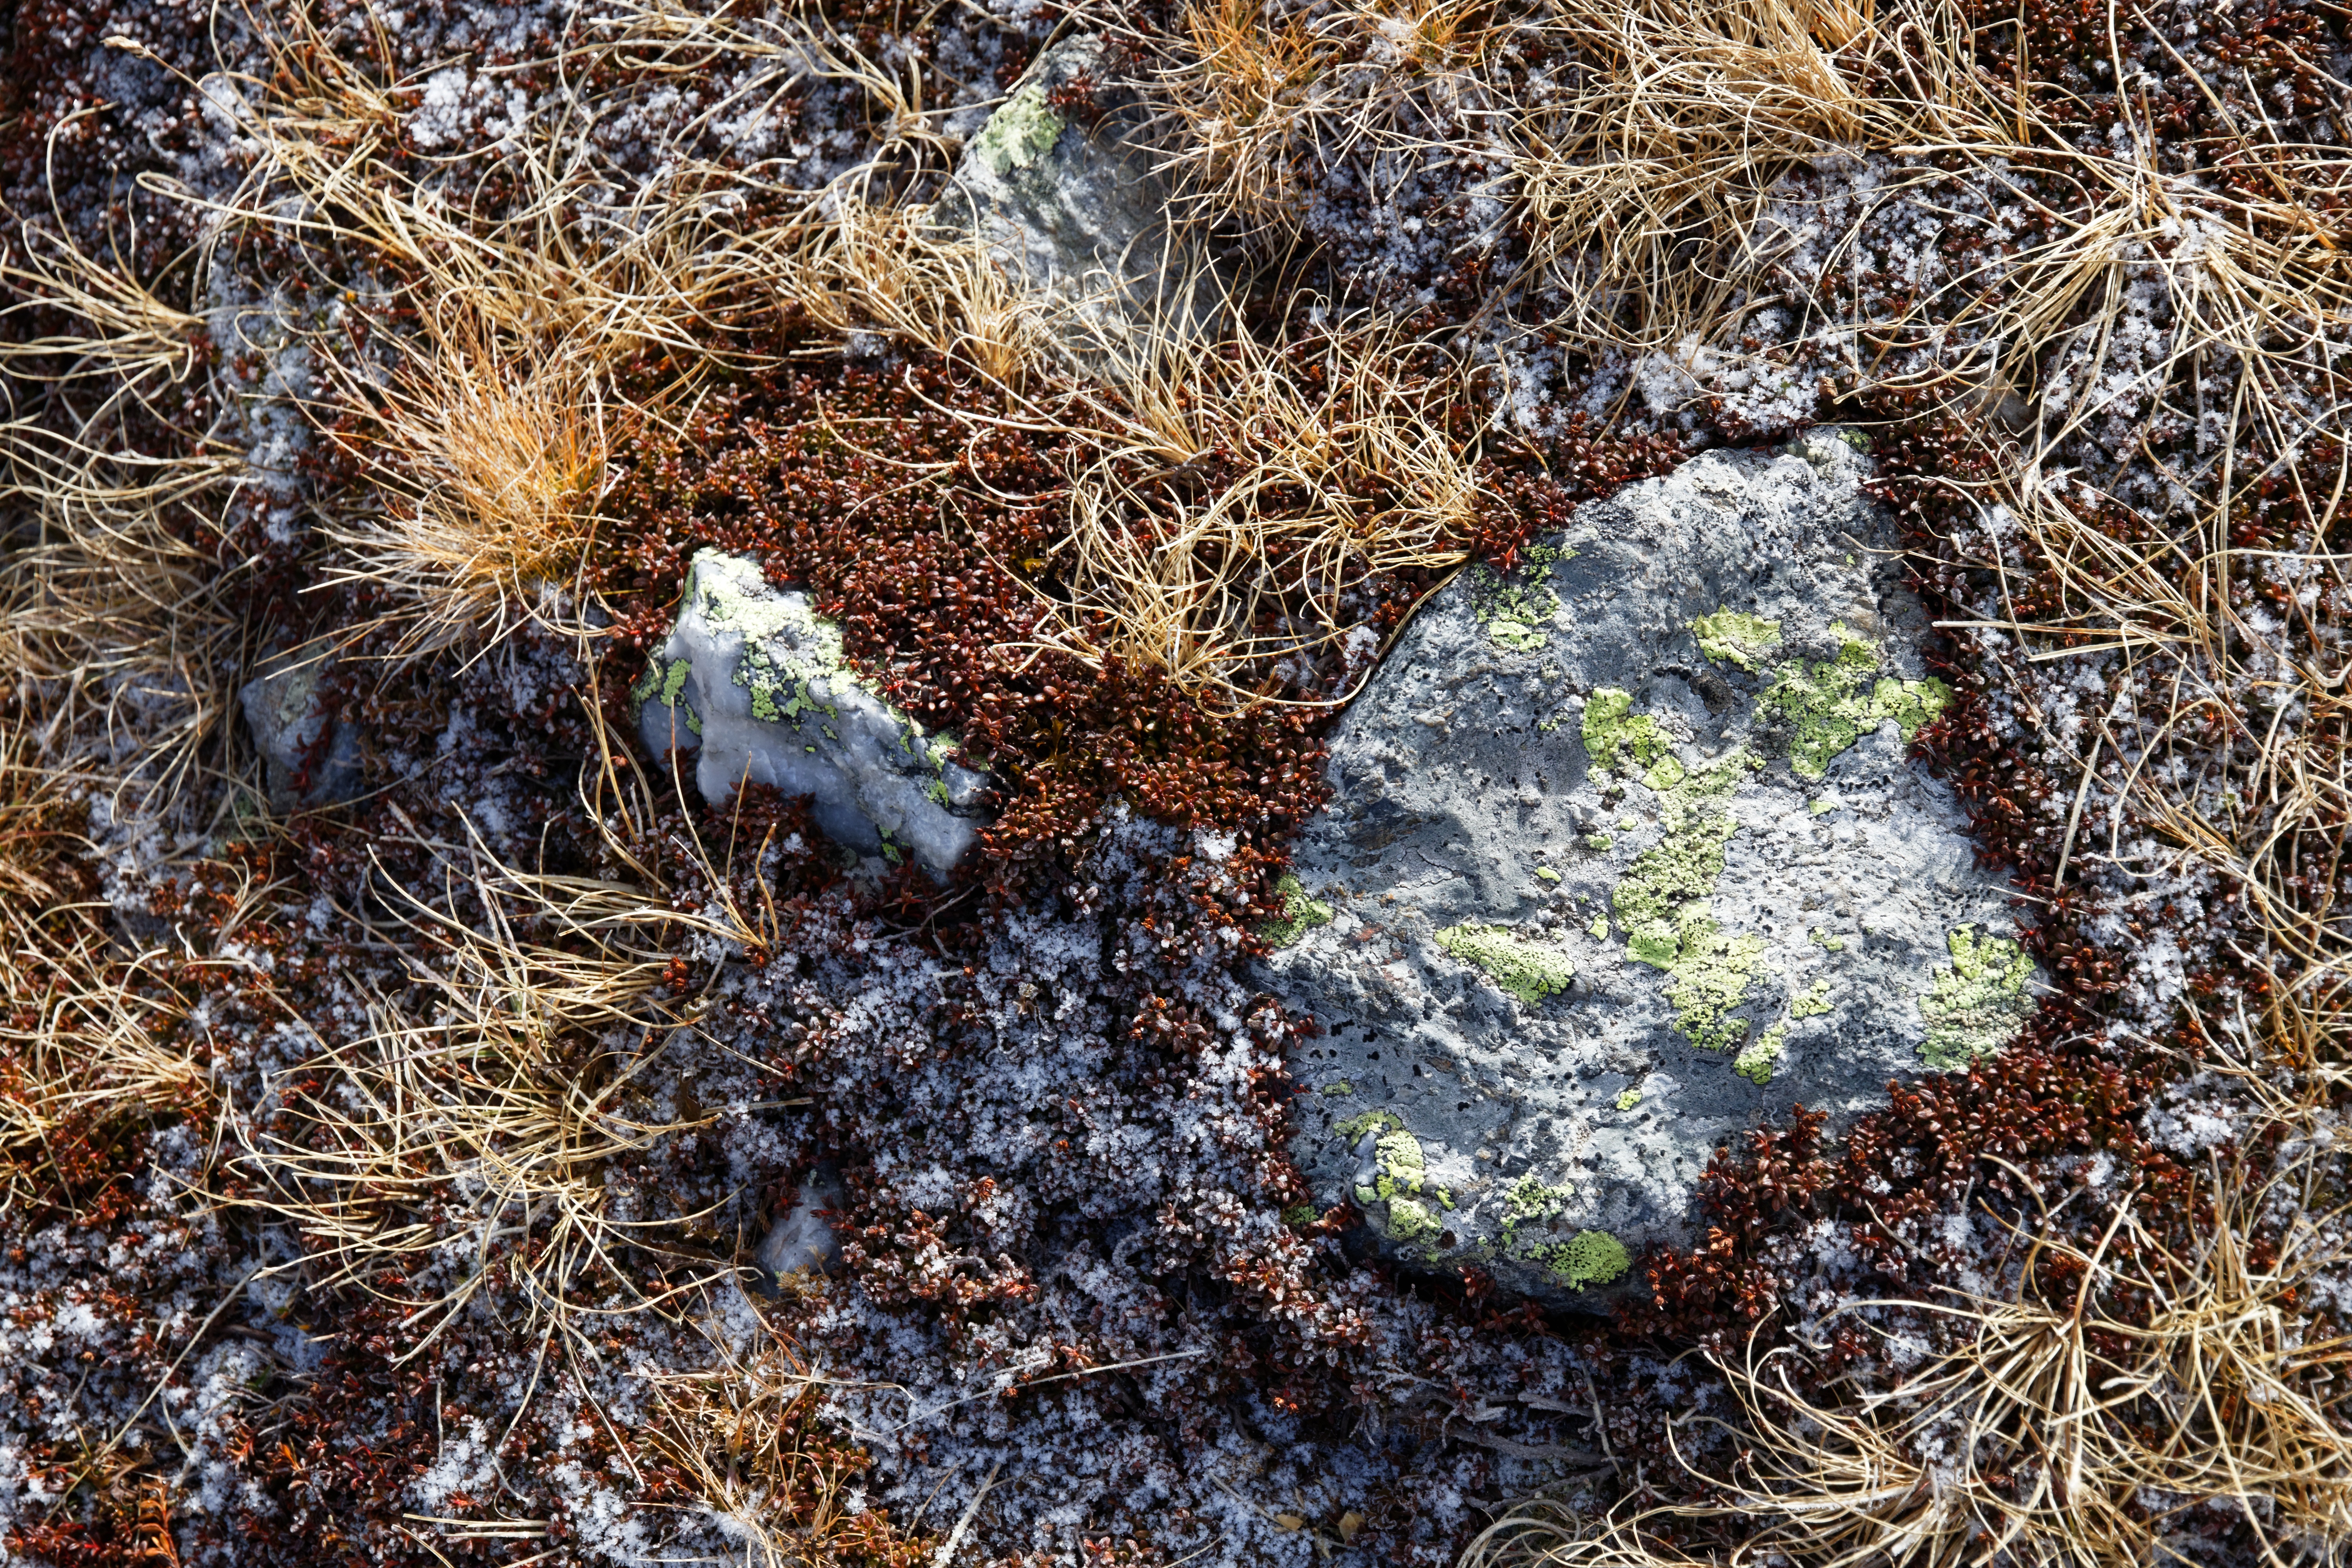
tree, nature, grass, rock, plant, leaf, flower, frost, moss, wildlife, autumn, soil, flora, season, fauna